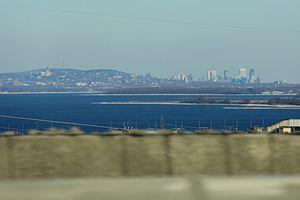
L'autoroute 30 ou autoroute de l'Acier est une autoroute interurbaine québécoise qui relie la Montérégie au Centre-du-Québec en passant par la Rive-Sud de Montréal. Le projet de construction de l'autoroute 30 remonte au début des années 1960 et son but était de remplacer la route 132, laquelle était alors désignée comme la route 30, comme principal lien routier entre les municipalités de la rive sud du fleuve Saint-Laurent. On y voyait là également un lien routier favorisant les déplacements en périphérie de la métropole. À cette époque, la route 132 était numérotée la route 3. À l'origine, il était prévu que l'autoroute 30 débute à la frontière américaine à Dundee et se termine à Saint-Pierre-les-Becquets sur la route 218. Depuis ce temps, plusieurs modifications au tracé ont été apportées. De Salaberry-de-Valleyfield à Sorel-Tracy est accompagnée par la route 132, de desserte locale qui peut aussi lui servir d'alternative lors de fermeture importante. Sa section est plus achalandée est entre le boulevard Sir Wilfrid-Laurier et le boulevard de Montarville avec un débit journalier moyen annuel de 87 000 véhicules